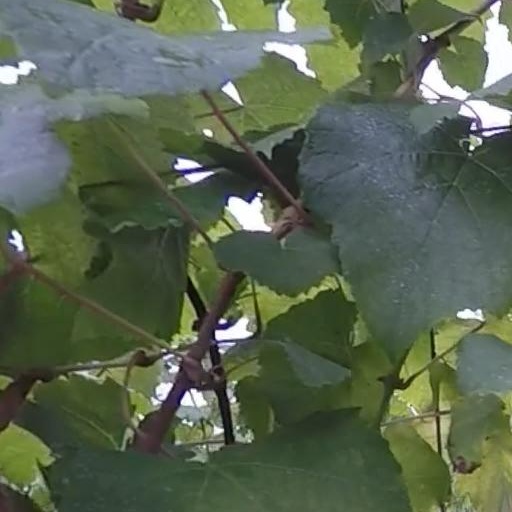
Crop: grape